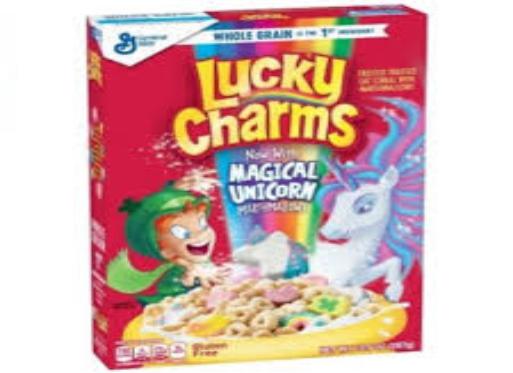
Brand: Berry Lucky Charms
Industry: Food